Dick Teague

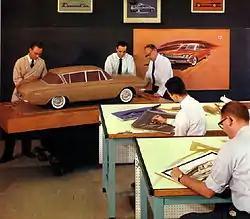
AMC designers, 1961: Teague stands by the scale model Rambler's left front fender

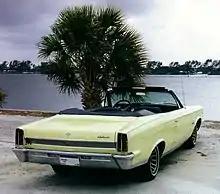
1967 AMC Ambassador convertible

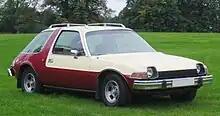
AMC Pacer 1975

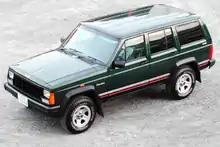
One of Teague's widely known designs, the Jeep Cherokee XJ 1983

Teague joined American Motors Corporation (AMC) as a member of Edmund E. Anderson's design team in 1959, and became principal designer when Anderson left in 1961. Teague's first assignment, according to designer James W. (Jim) Alexander, was to re-do the front sheet metal on the 1961 Ambassador. The first cars influenced by Teague's styling were the 1963 Rambler Classic and Ambassador, AMC's first all-new models since 1956. With the ascendancy of Teague in the early 1960s, "AMC Styling began to be written in a more positive manner" within the industry and automotive press.